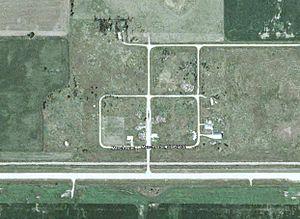
Manchester était une petite communauté non incorporée du comté de Kingsbury, dans le Dakota du Sud, aux États-Unis, qui a été détruite lors du passage d'une tornade. C'est aujourd'hui une ville-fantôme.